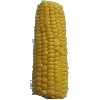
Label: corn